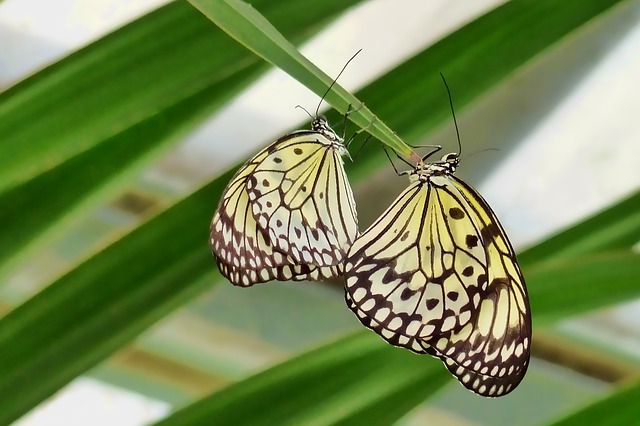
Label: farfalla